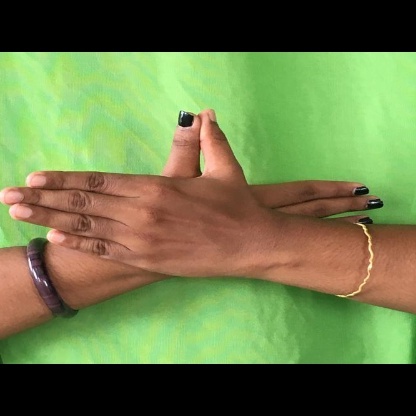
Mudra: Garuda